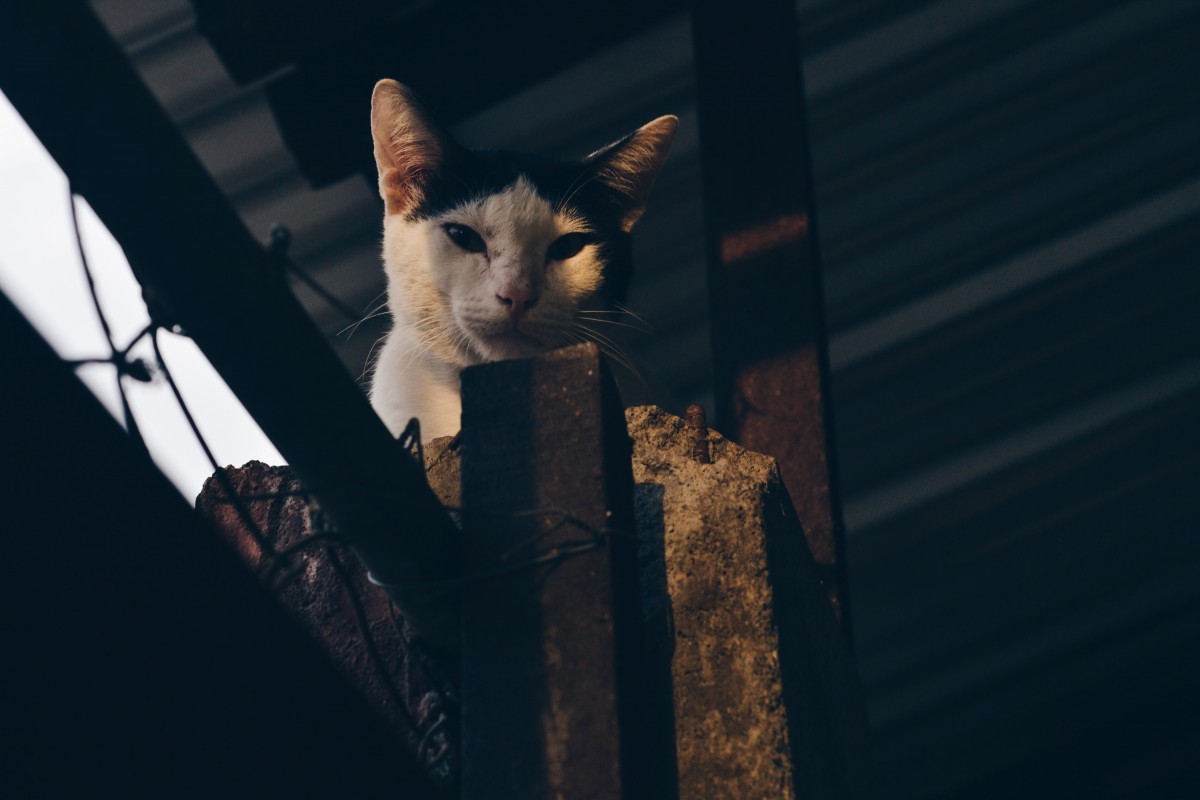
Tags: animal, pet, kitten, darkness, blue, black, whiskers, vertebrate, stare, small to medium sized cats